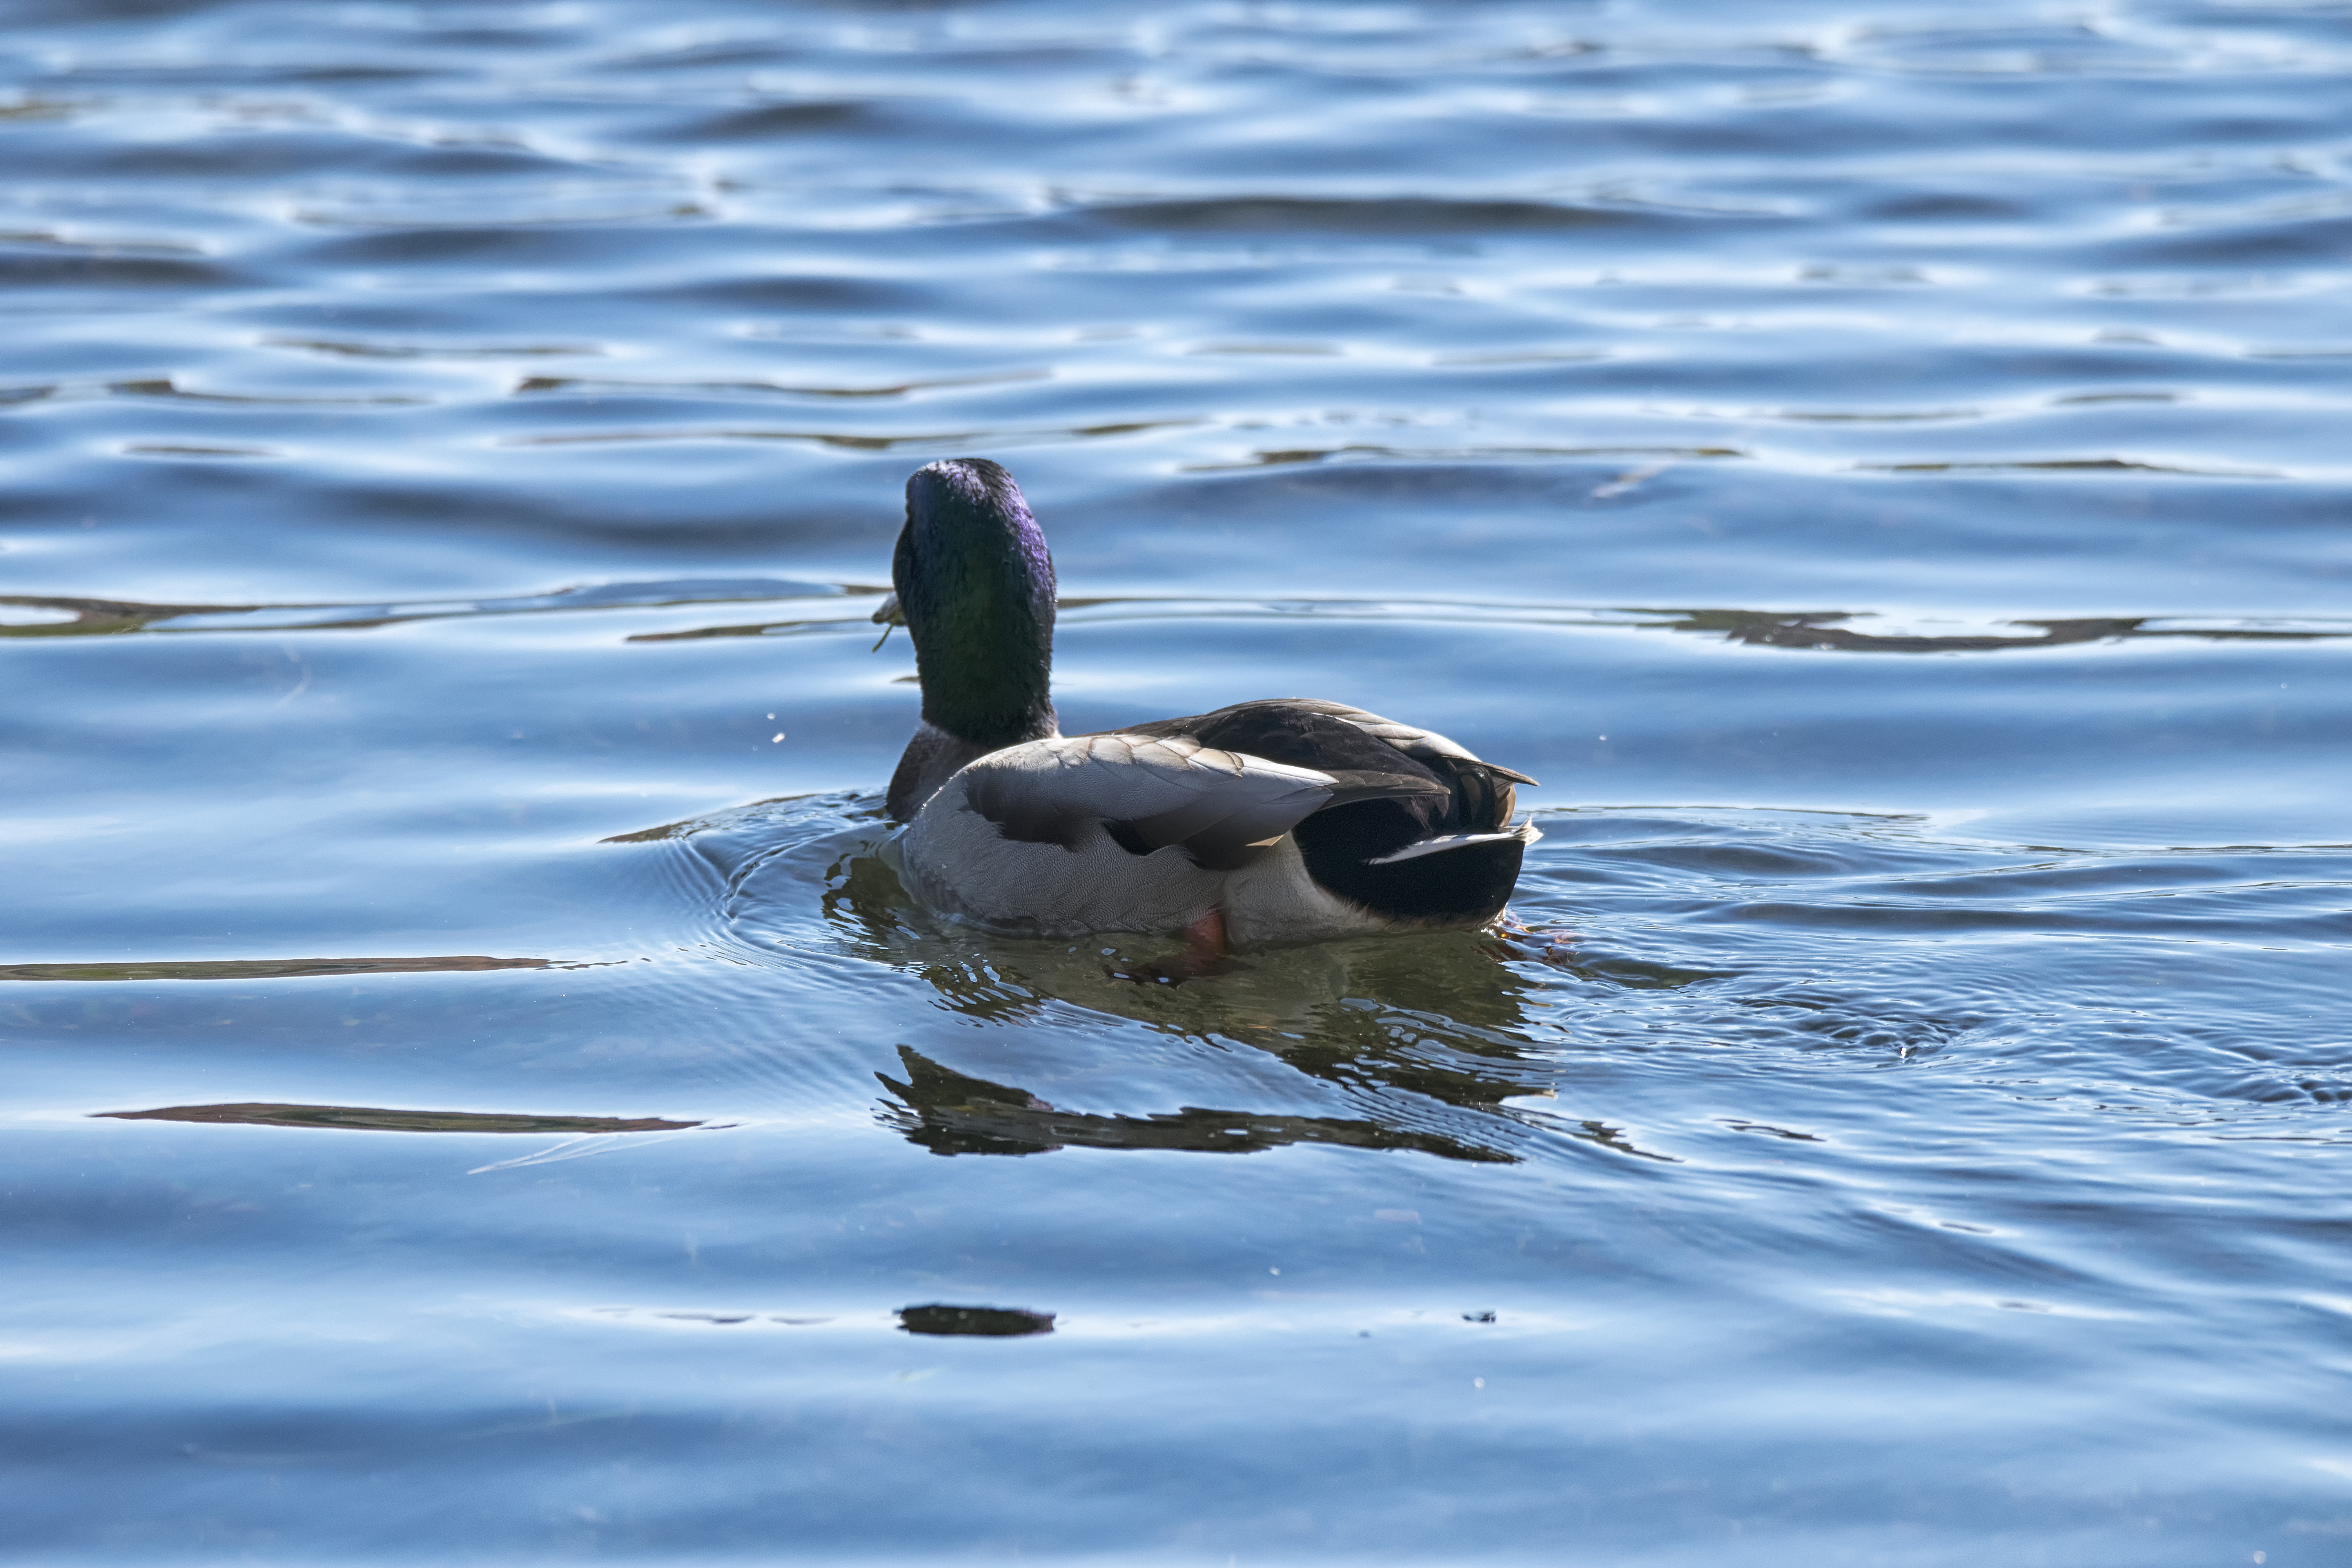
sea, water, bird, reflection, beak, duck, canada, vertebrate, quebec, colvert, waterfowl, water bird, mallard, canard, mergus, sherbrooke, oiseau, ducks geese and swans, seaduck